Hauser Plads 14

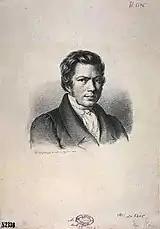
Mads Schifter Holm.

The two properties were again destroyed in the British bombardment of the city in 1807. The area was used for the handling and storage of timber for many years in connection with the rebuilding of the city after the bombardment. The creation of a public square at the site was first proposed by Conrad Hauser in 1819. The site was, with the creation of the new street Suhmsgade the same year, converted into a corner property but it would take another ten years before the plans for the new square were realized. No. 196 was in 1821 divided into No. 196 and No. 106 A. The eastern part of No. 196 A was as No. 196 C merged with No. 197 in 1830. No. 197 was acquired by the master builder Mads Schifter Holm in c. 1834. He had just completed his first independent building at Nørregade 18. He constructed the building at the corner of Hauser Plads and Suhmsgade in 18351836.